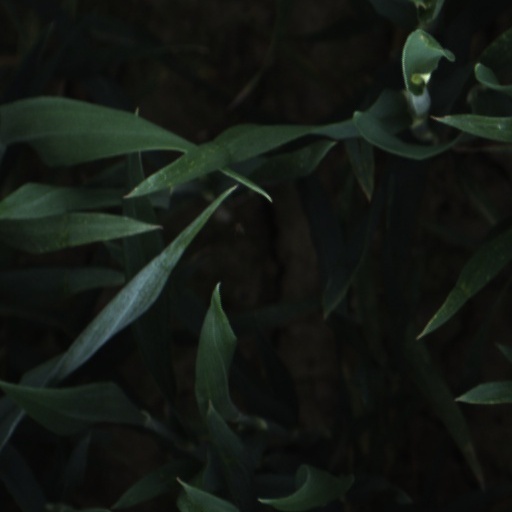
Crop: wheat